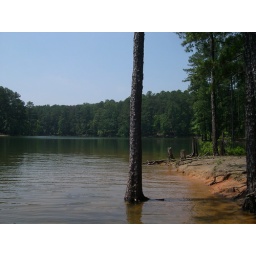
pine tree in the lake, Red Top Mountain State Park, Cartersville, Georgia